Pauline Fatme

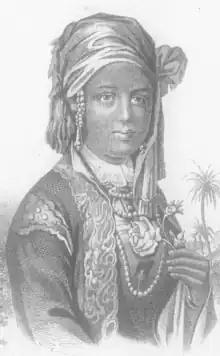
Pauline Fathme, in the 1867 frontispiece to Ledderhose's booklet

Pauline Fatme (about 1831 – 11 September 1855), born Ganomeh or Ganamee, was an East African-born Protestant missionary who lived in Württemberg and died in Switzerland.